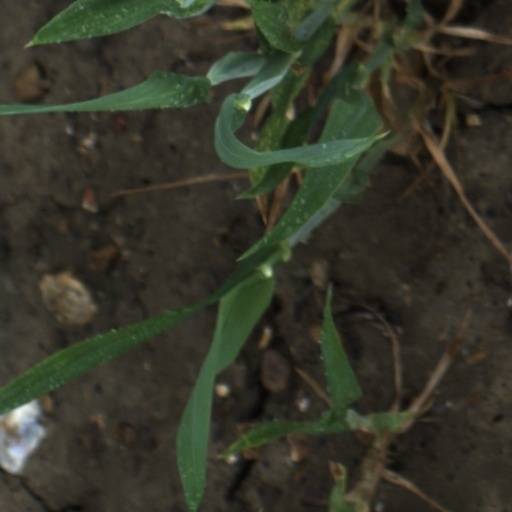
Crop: wheat